Typhoon Omar

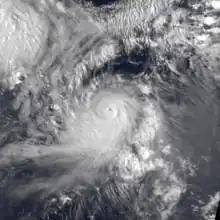
Omar over the Pacific Ocean at peak intensity on August 29

Typhoon Omar of 1992, known in the Philippines as Super Typhoon Lusing, was the strongest and costliest typhoon to strike Guam since Typhoon Pamela in 1976. The cyclone formed on August 23 from the monsoon trough across the western Pacific Ocean. Moving westward, Omar slowly intensified into a tropical storm, although another tropical cyclone nearby initially impeded further strengthening. After the two storms became more distant, Omar quickly strengthened into a powerful typhoon. On August 28, it made landfall on Guam with winds of 195 km/h (120 mph). The typhoon reached its peak intensity the next day, with estimated 1‑minute winds of 240 km/h (150 mph), making it a "super typhoon" according to the Joint Typhoon Warning Center (JTWC). Omar weakened significantly before striking eastern Taiwan on September 4, proceeding into eastern China the next day and dissipating on September 9.